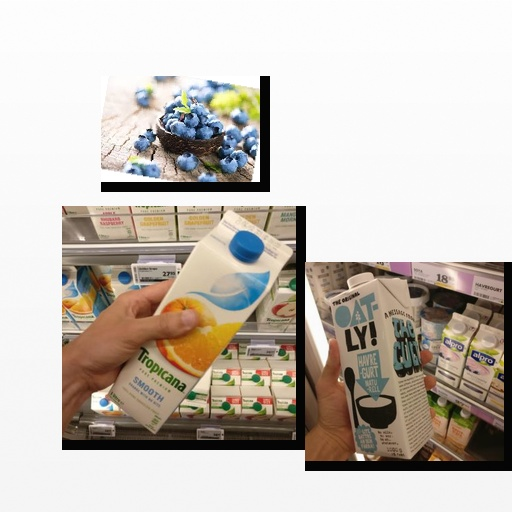
Food items: oat_yogurt, mixed_juice, blueberry